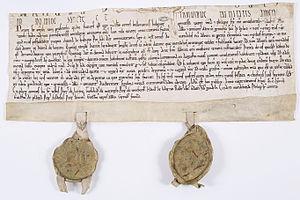
Matthieu III, comte de Beaumont-sur-Oise et sa femme, Eléonore de Vermandois, échangent des terres avec l'abbaye de Saint-Martin de Pontoise. Avec les terres échangées sont accordés aux moines la justice, le past (""pastum""), les couettes (""culcitram""), et les linceuls (""linteamina""). Grande charte en parchemin, rédigée en latin en 1177 et divisée en haut par un chirographe représentant le Christ en croix et scellée de deux sceaux en cire. L'autre moitié de l'acte est conservé aux Archives départementales du Val-d'Oise."
Cet article contient une liste de traités, dont les arrangements historiques, les pactes, les paix signées et les contrats entre États, armées, gouvernements et tribus.
L'abbaye de Saint-Martin à Pontoise a été fondée dans la première moitié du XIᵉ siècle. Centre important de pèlerinage dû à la canonisation de son premier abbé, cette abbaye bénédictine s'est rapidement enrichie. Reprise par les mauristes au XVIIᵉ siècle, le domaine de Saint-Martin abrite aujourd’hui l'École Saint-Martin-de-France, animée par les oratoriens.